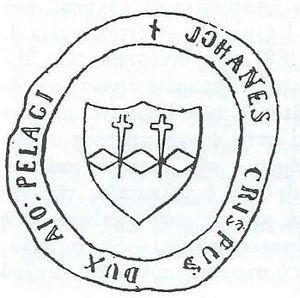
Giovanni IV Crispo, né en 1499 et décédé en 1564, fut le dernier véritable duc de Naxos. Son règne, de 1510 à 1564, fut le plus long de l'histoire du duché. Giovanni IV Crispo succéda à son père Francesco en 1510. Comme il était encore mineur, la régence fut assurée par des représentants de la République de Venise, dont son oncle maternel Antonio Loredano.